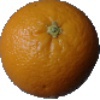
Label: orange